Northern house wren

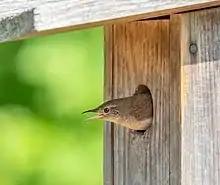
House Wren peering out from a nesting box

Depending on the exact population, the northern house wrens' clutch is usually between two and eight red-blotched cream-white eggs, weighing about each and measuring c. at the widest points. Only the female incubates these, for around 12–19 days, and she will every now and then leave the nest for various reasons. While she is on the nest, the male provisions her with food. The young, which like all passerines hatch almost naked and helpless, take another 15–19 days or so to fledge. They are being fed by both parents, and need plenty of food given their tiny size (see also Bergmann's Rule). As the young near fledging, the parents spend much of their time procuring food for them. Brood loss due to predation was found to be light in the Southern Andean Yungas, with predation of nestling young being almost insignificant. Known predators of house wrens at the nest include cats, rats, opossums, woodpeckers, foxes, raccoons, squirrels, snakes and owls. Adults away from the nests can usually avoid these predators although both small hawks and owls occasionally take free-flying adult wrens.